Atacama Large Millimeter Array

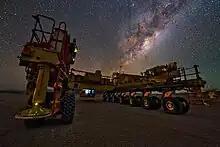
ALMA transporter known as Otto.

During Autumn 2009, the first three antennae were transported one-by-one to the Array Operations Site. At the end of 2009, a team of ALMA astronomers and engineers successfully linked three antennae at the elevation observing site thus finishing the first stage of assembly and integration of the fledgling array. Linking three antennae allows corrections of errors that can arise when only two antennae are used, thus paving the way for precise, high-resolution imaging. With this key step, commissioning of the instrument began 22 January 2010.